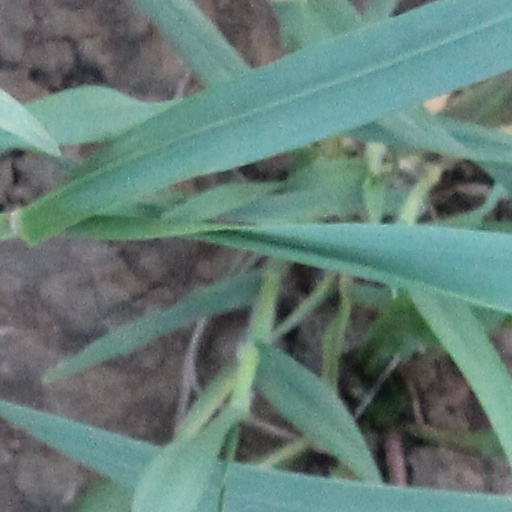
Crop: wheat